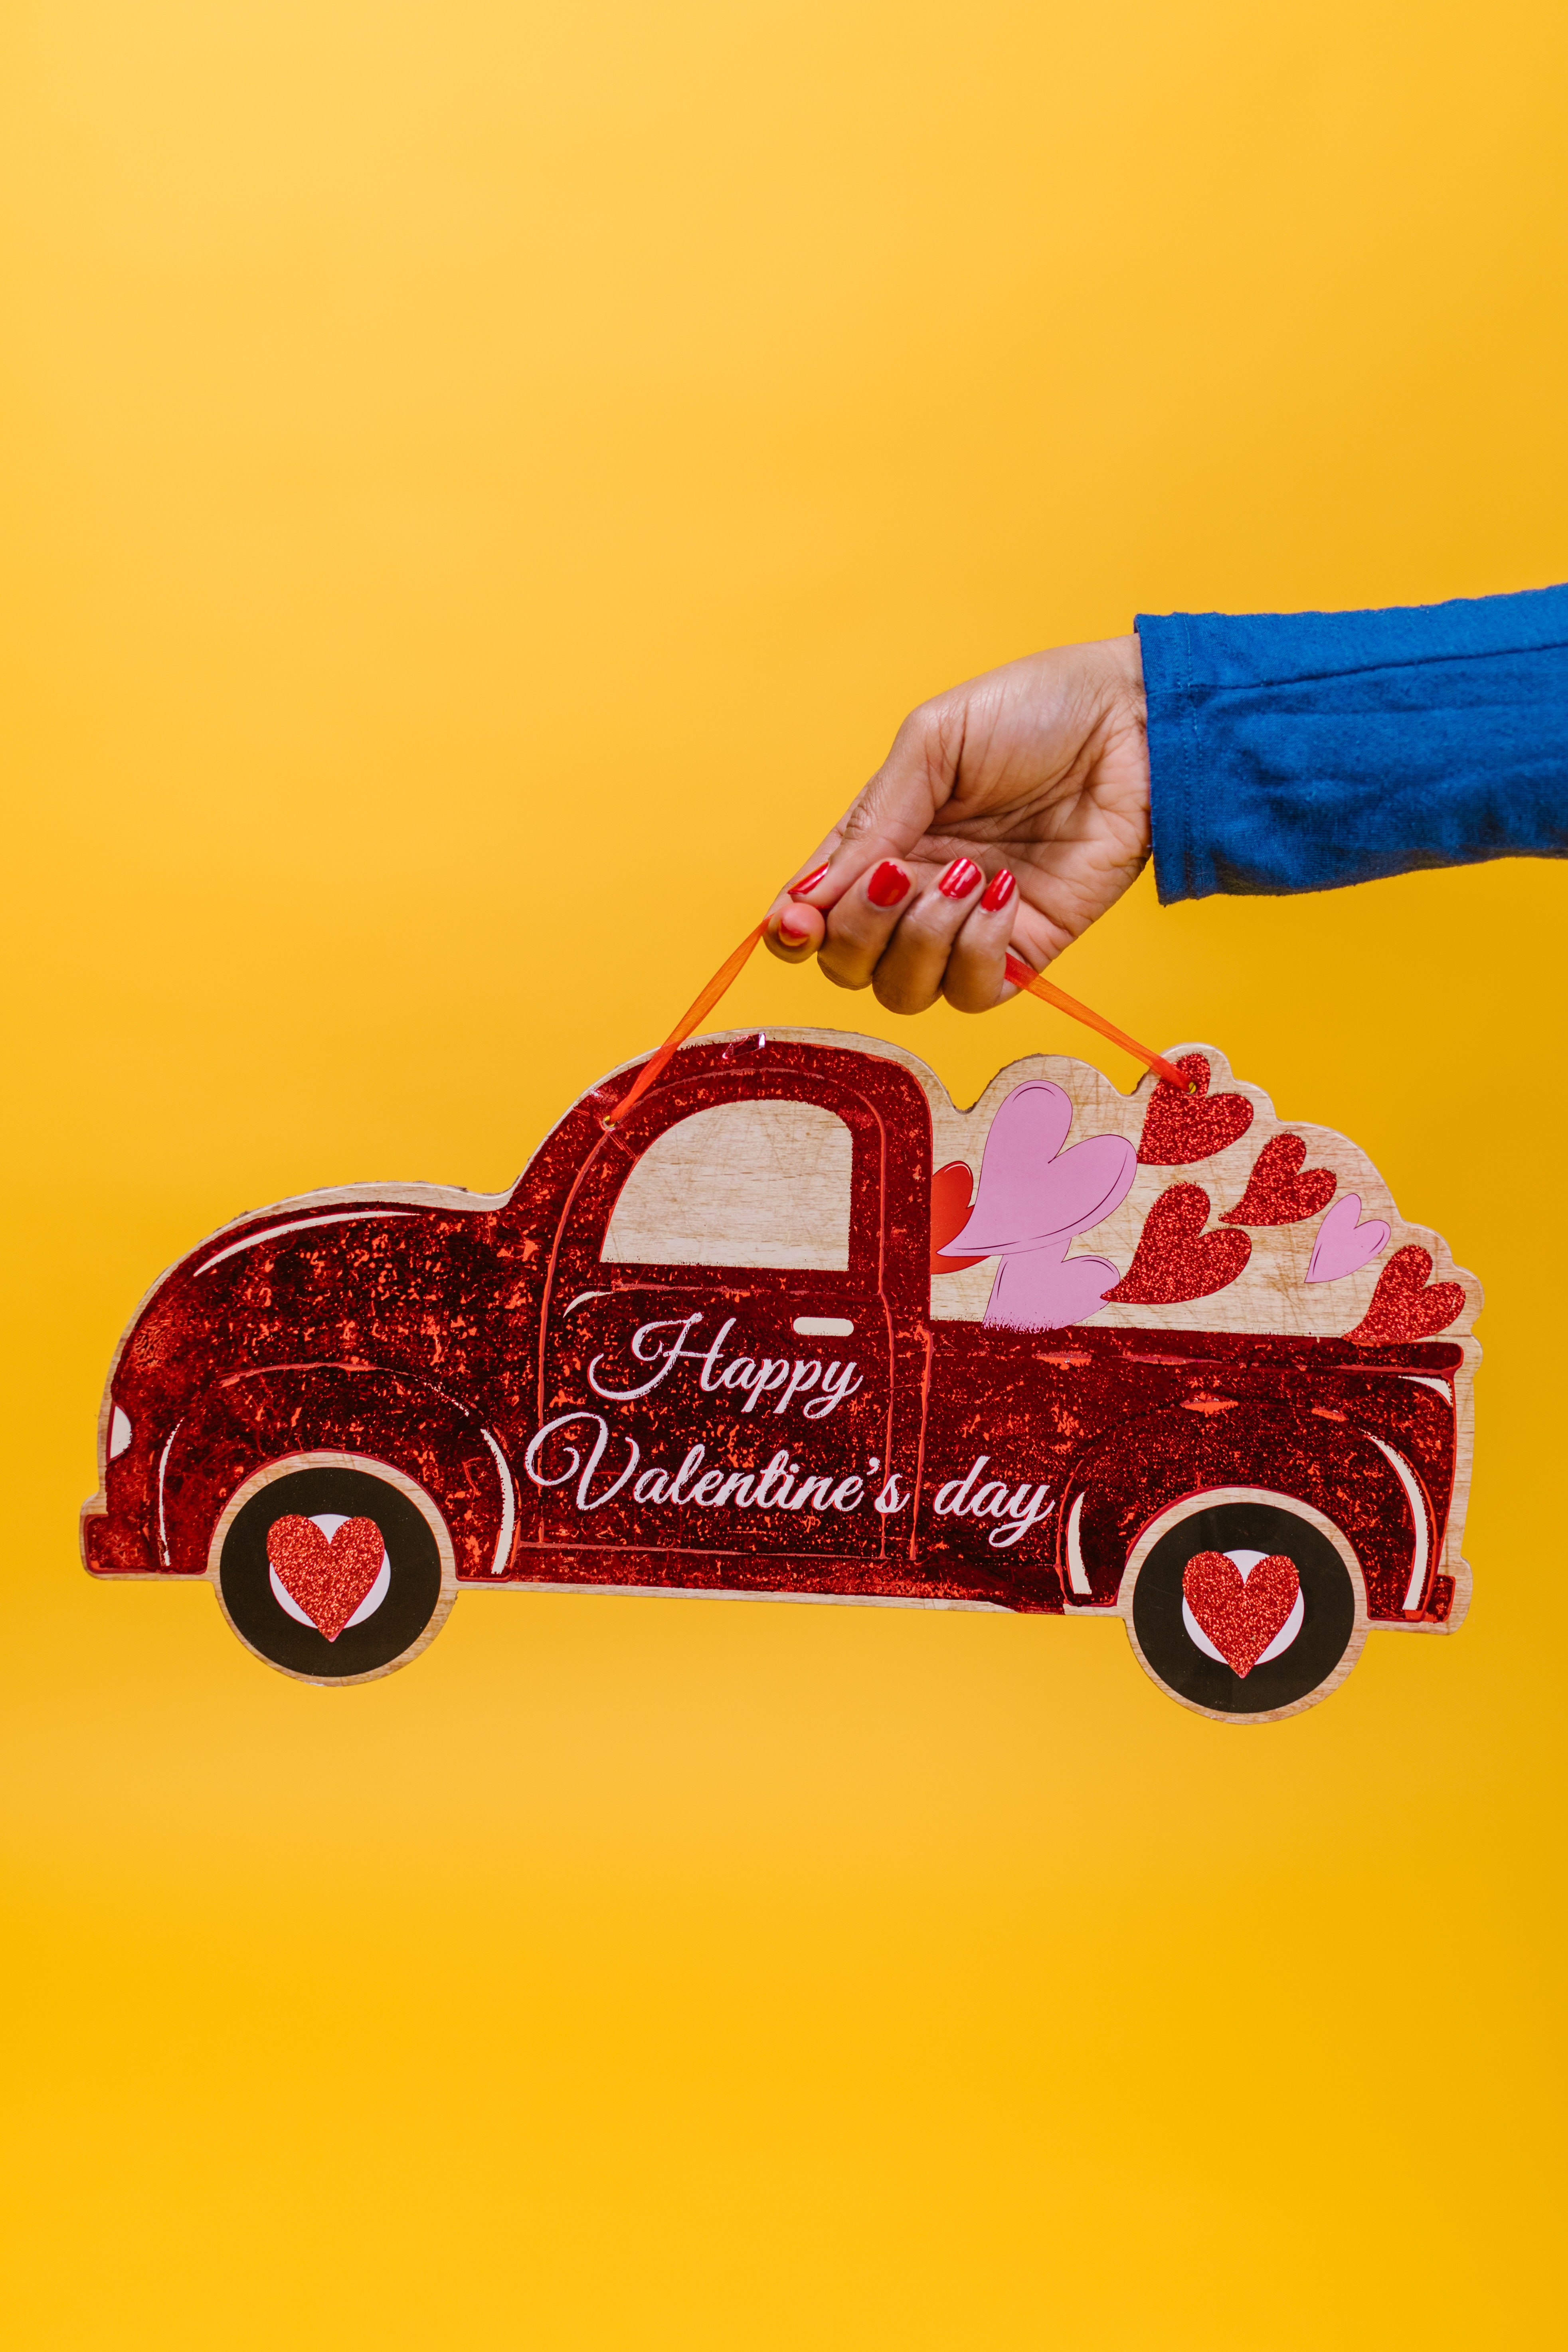
valentine, wheel, tire, automotive lighting, automotive tire, toy, vehicle, hood, car, motor vehicle, bumper, rolling, vehicle door, automotive design, rim, fender, kit car, classic car, automotive exterior, art, automotive wheel system, font, headlamp, magenta, toy vehicle, classic, model car, antique car, illustration, games, fictional character, drawing, luxury vehicle, vintage car, visual arts, mid size car, graphics, auto part, metal, brand, logo, sports car, family car, advertising, landscape, custom car, compact car, city car, hardtop, pattern, coupe, t shirt, graphic design, sedan